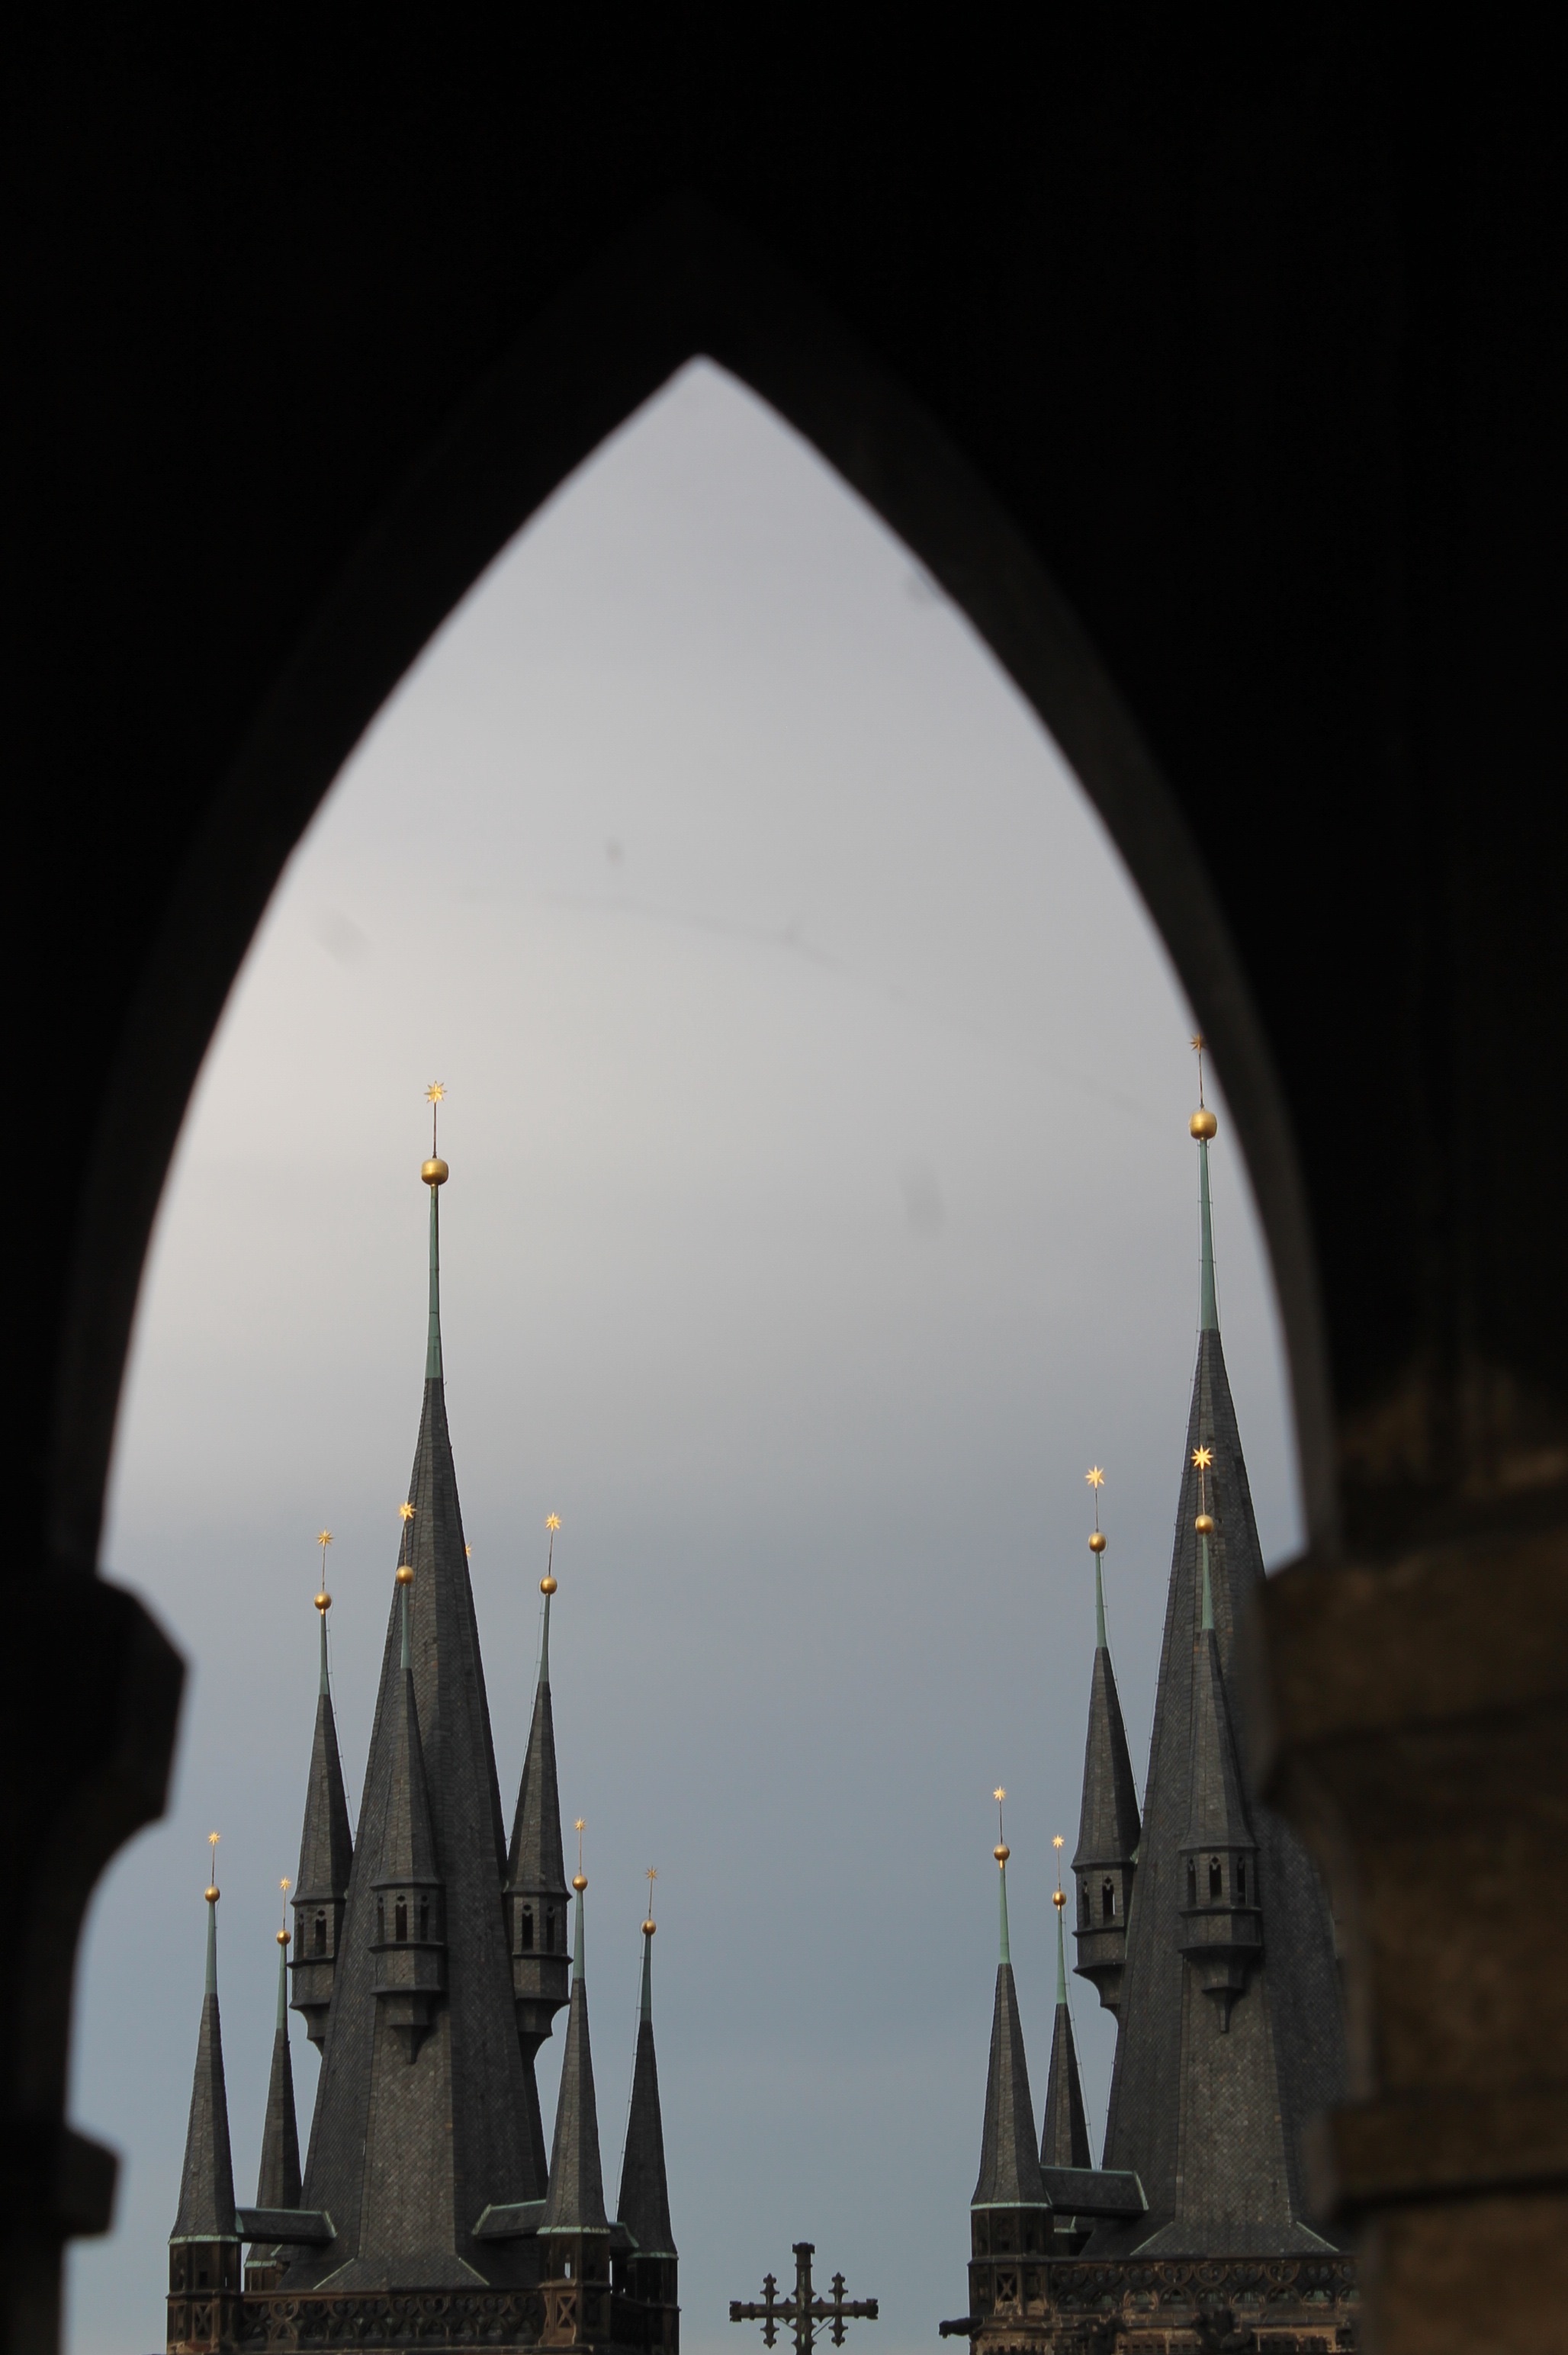
architecture, arch, landmark, place of worship, spire, shape